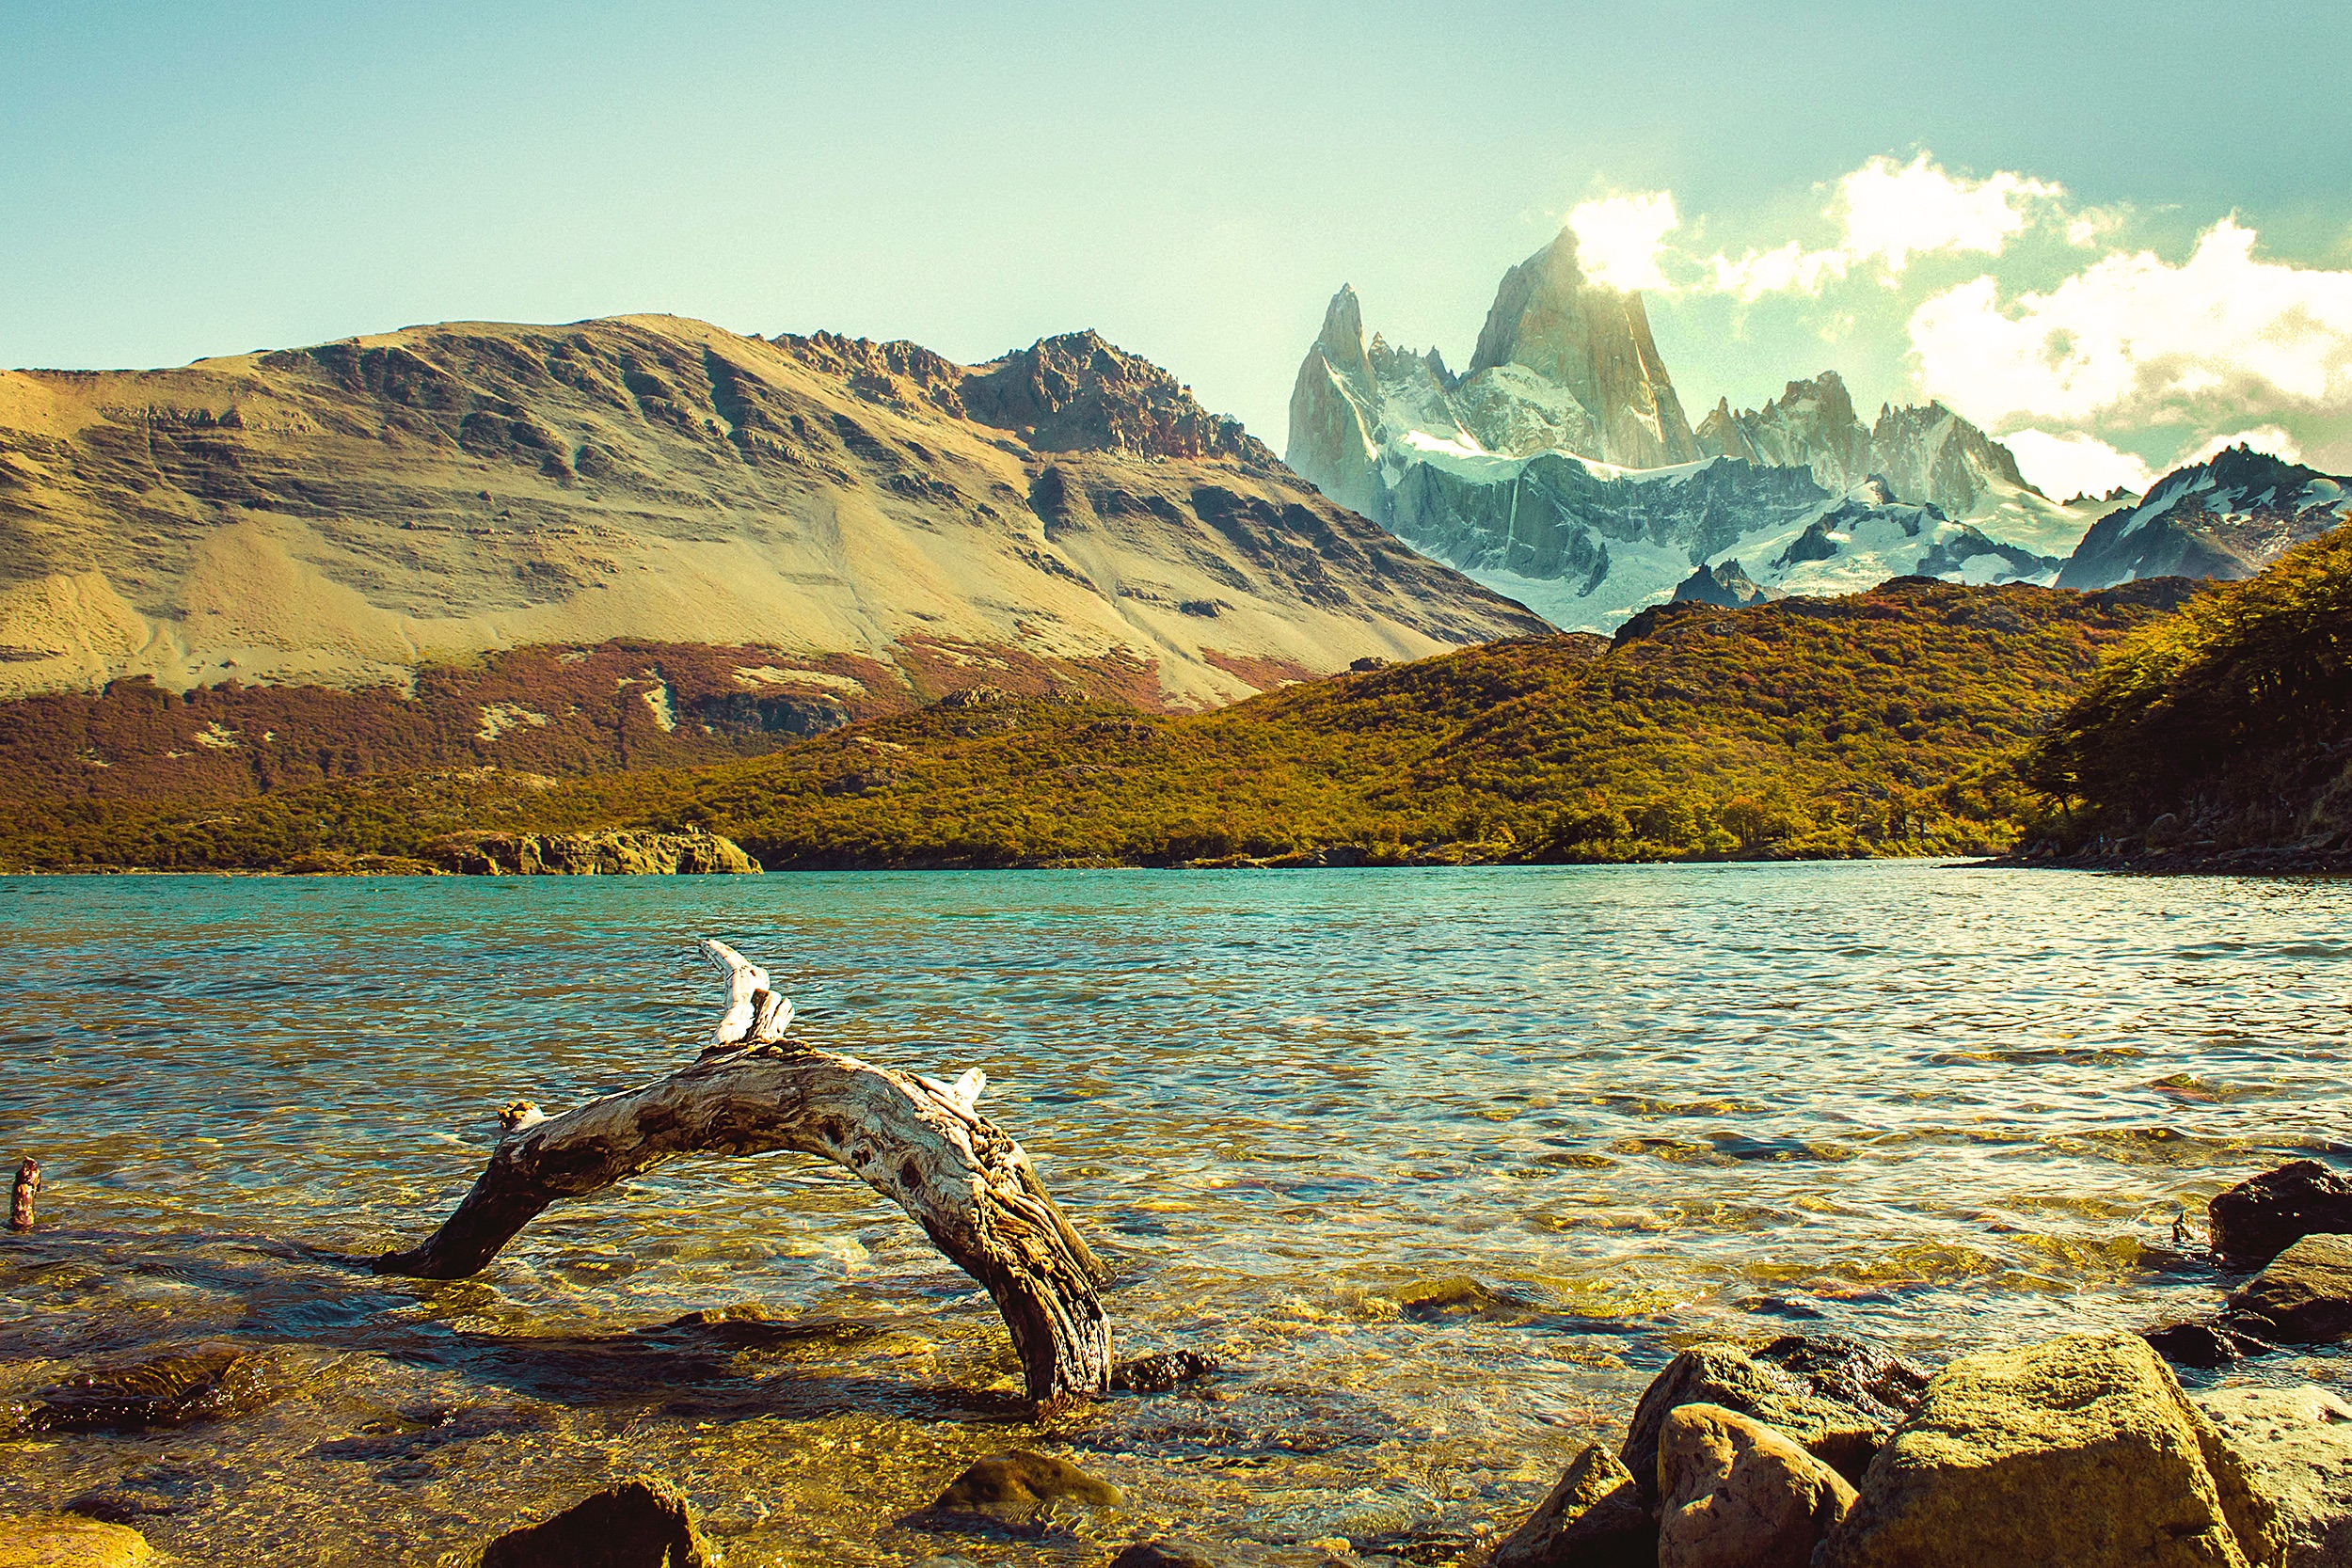
landscape, sea, coast, water, nature, rock, wilderness, mountain, morning, hill, shore, lake, valley, reflection, autumn, terrain, body of water, geology, loch, landform, mountainous landforms